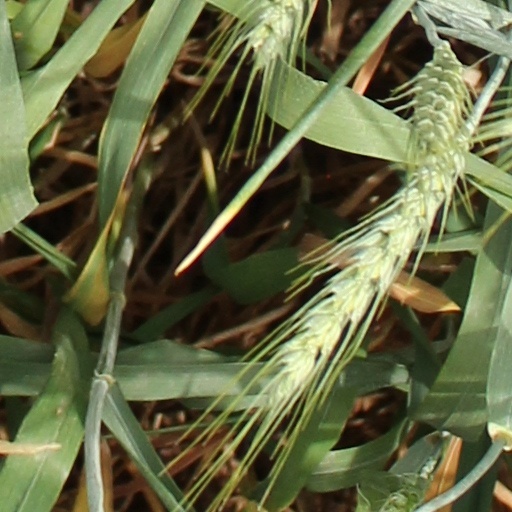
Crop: wheat